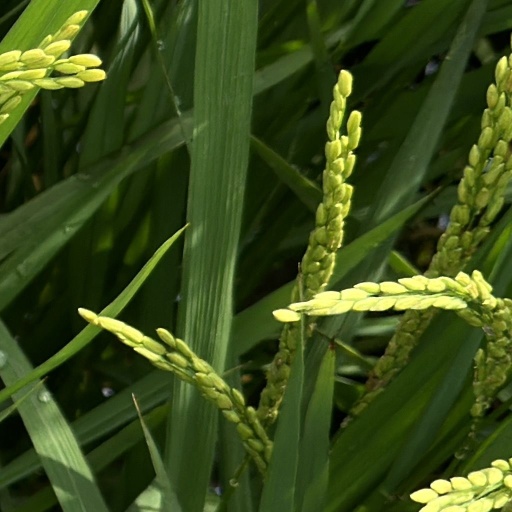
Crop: rice